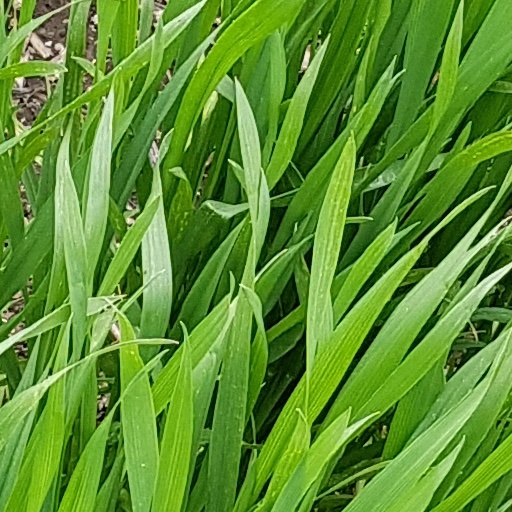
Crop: wheat